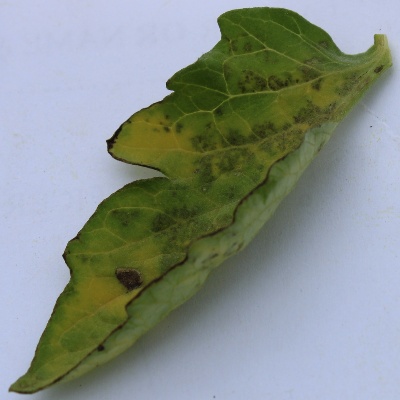
Crop: Tomato
Condition: septoria leaf spot